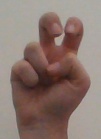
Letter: toot